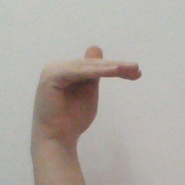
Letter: khaa